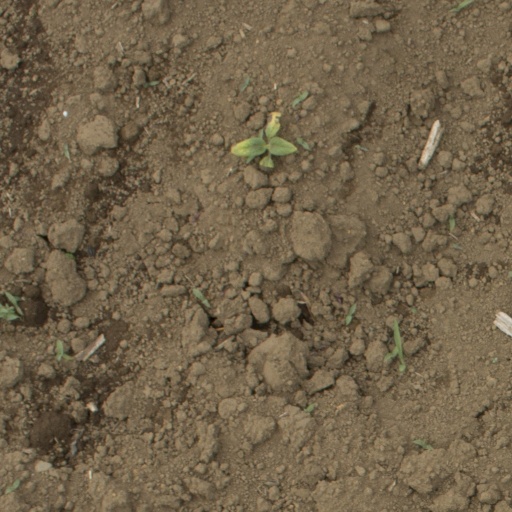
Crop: Jerusalem artichoke